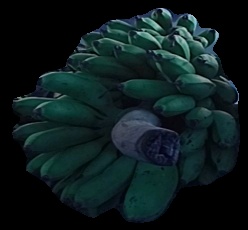
Variety: rasbale
Grade: grade2